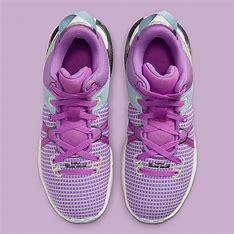
Brand: Nike
Model: Lebron Witness 7